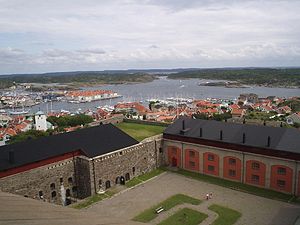
Angrebet på Marstrand 1719 / Konsekvenser af kapitulationen / Saksernes påståede forræderi
Udsigt fra øvre borggårn på Karlsten mod øst. Den tidligere skanse Hedvigsholmen, lidt til venstre for billedets midte, er nu nybygget boligområde og forbundet med Koøen i venstre side.
Angrebet mod Marstrand var en succesfuld dansk belejring af Marstrand og Karlstens fæstning, som skete den 10-16. juli 1719 i slutfasen af den Store nordiske krig. Danskerne havde, for at få en ende på det svenske kaperi, gennemført en lang flådeblokade af Göteborg under foråret 1719. Efter et dansker-norsk angreb mod det nordlige Bohuslen havde skibe under kommandoer af Peder Tordenskjold i juli også angrebet havnen i Marstrand og de stilleliggende orlogsskibe i den svenske Göteborgseskadron. Efter, at disse skibe var blevet sænket af deres egne besætningner, blev Karlstens fæstning endeligt også angrebet, og ved hjælp af psykologisk krigsførelse kapitulerede fæstningen hurtigt. Fæstningens kommandant, oberst Henrich Danckwardt, blev senere dømt til døden af en svensk krigsret og blev henrettet. Den stærke fæstning Karlstens kapitulation 1719 omgives af et antal myter og legender.